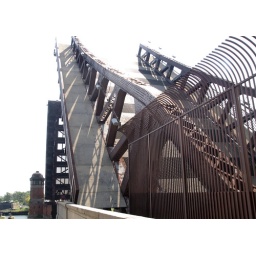
106th street bridge over the Calumet